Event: Ecuador Earthquake
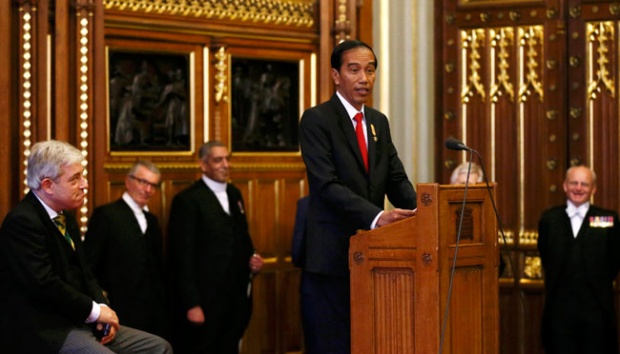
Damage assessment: no_damage